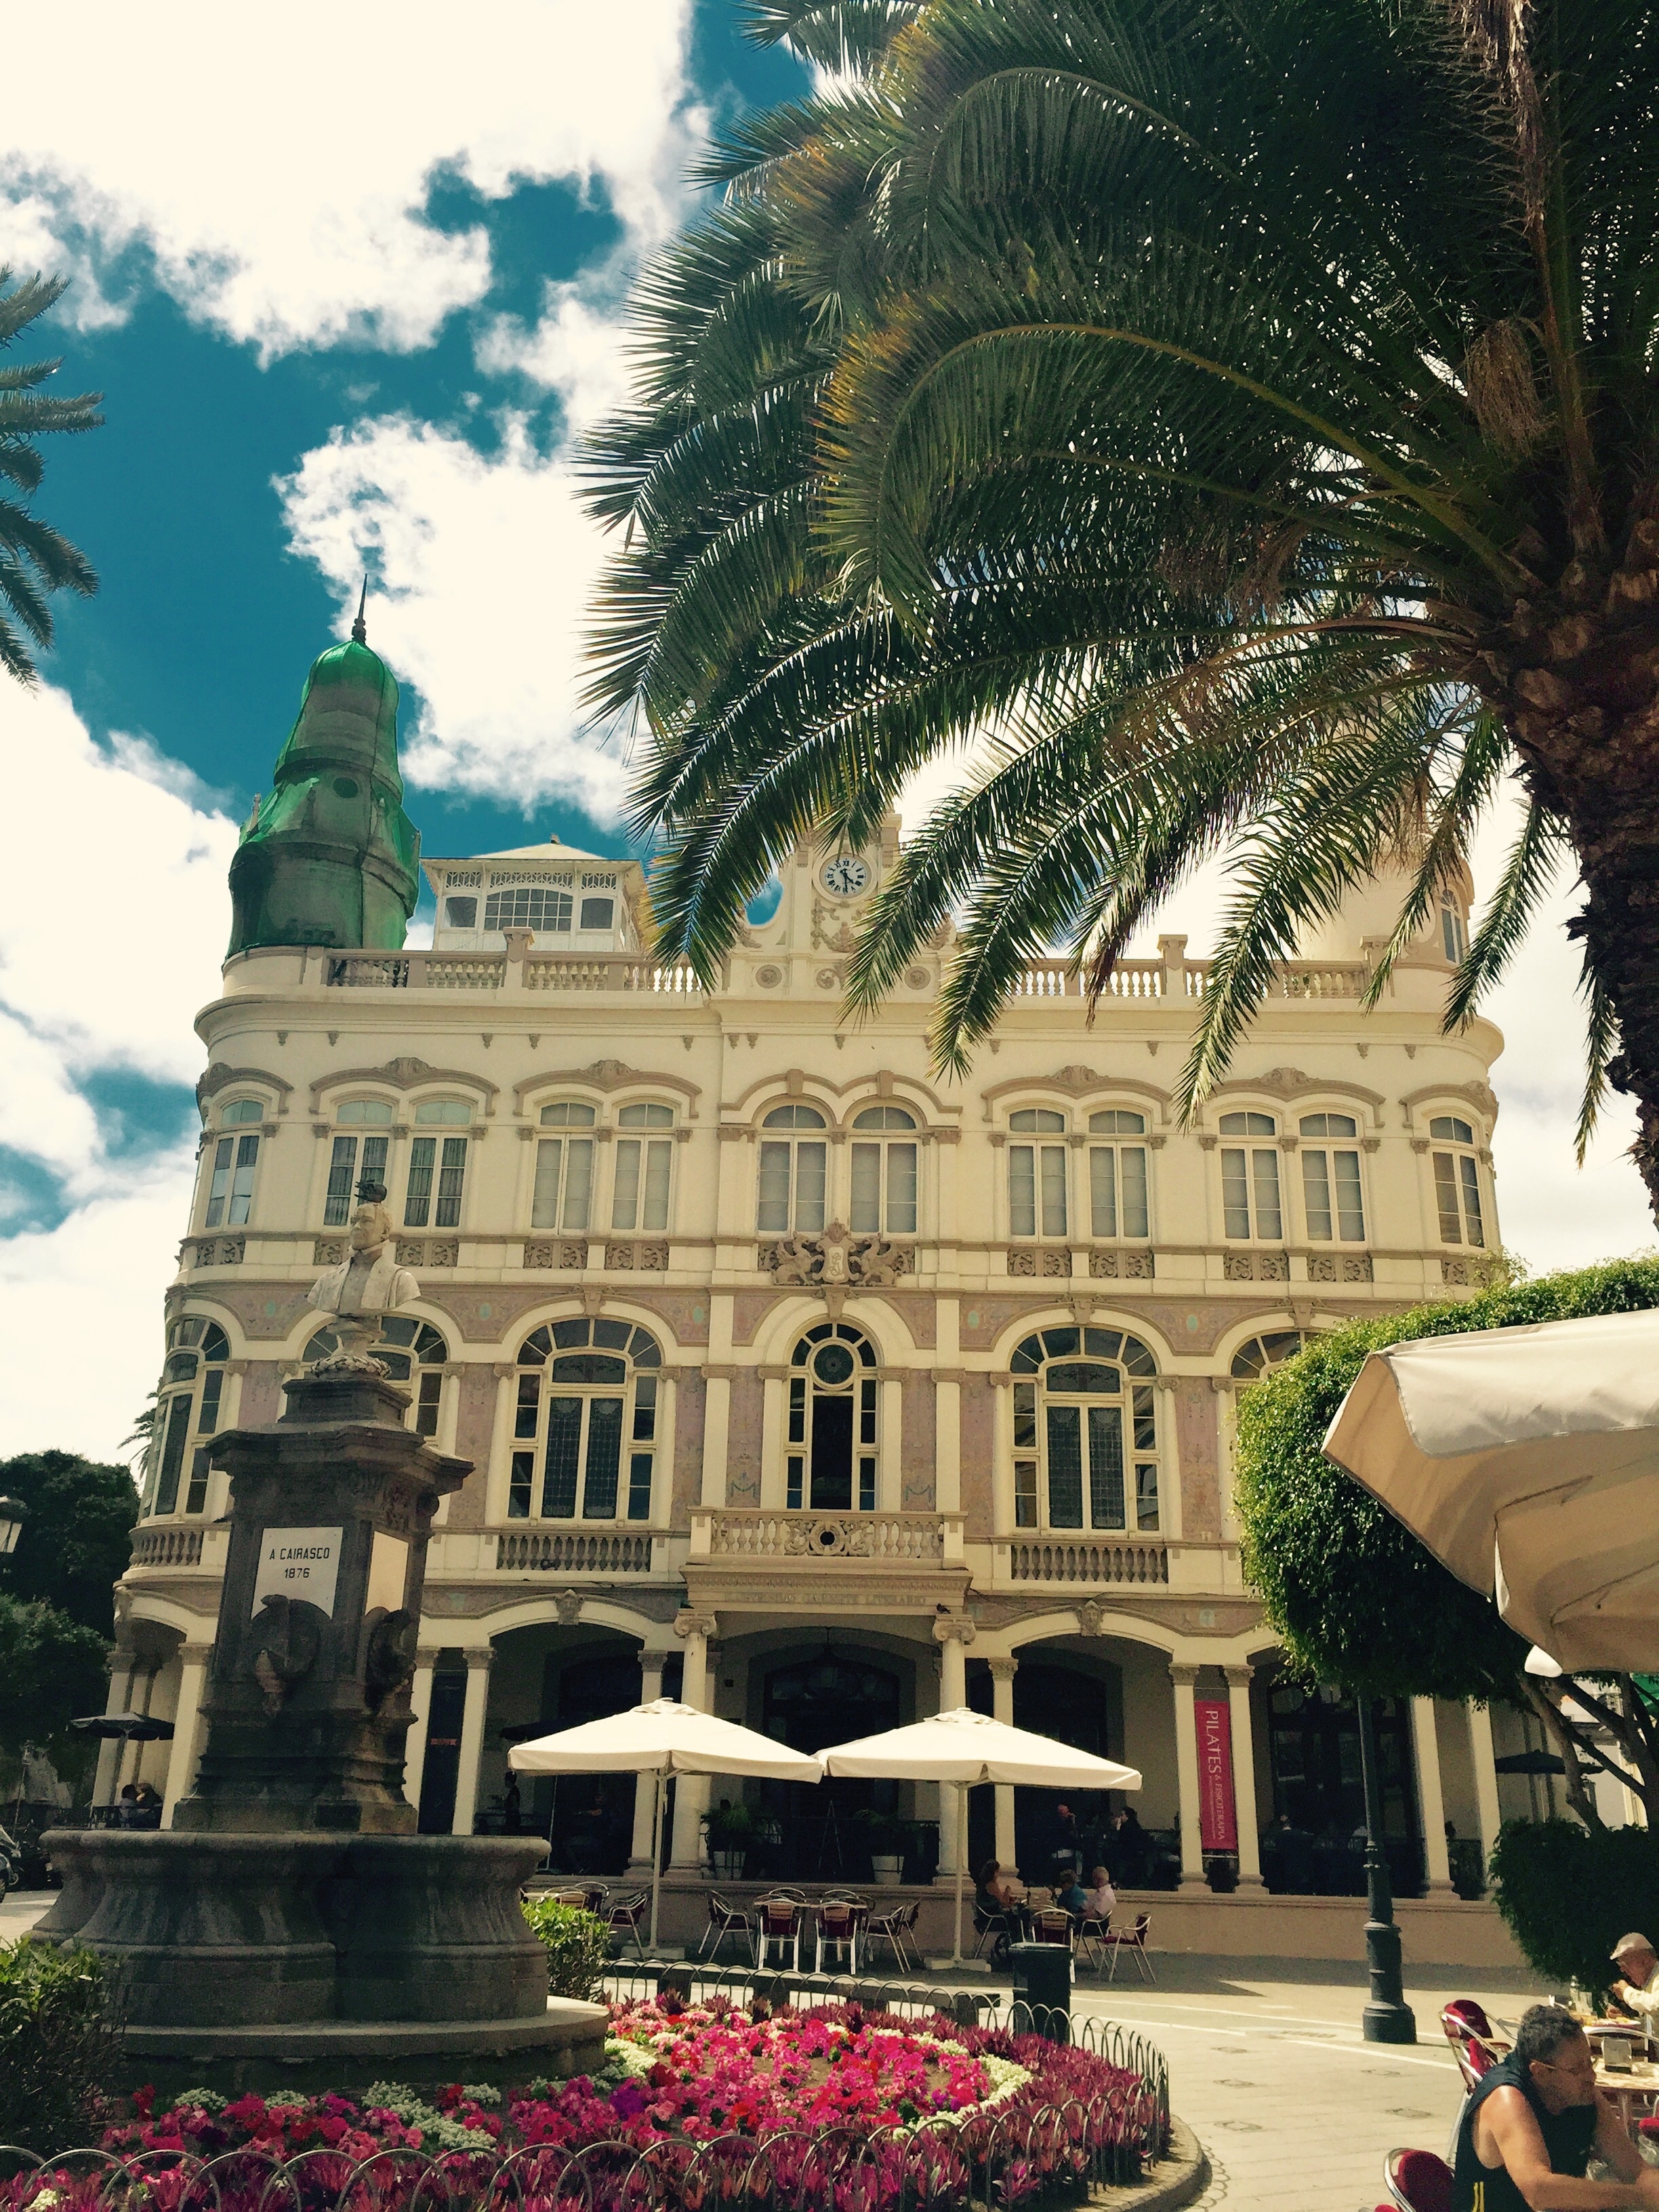
tree, cafe, architecture, mansion, house, flower, building, palace, city, summer, vacation, landmark, garden, tourism, luxury, hotel, holidays, historical, estate, weekend, woody plant, coffe break